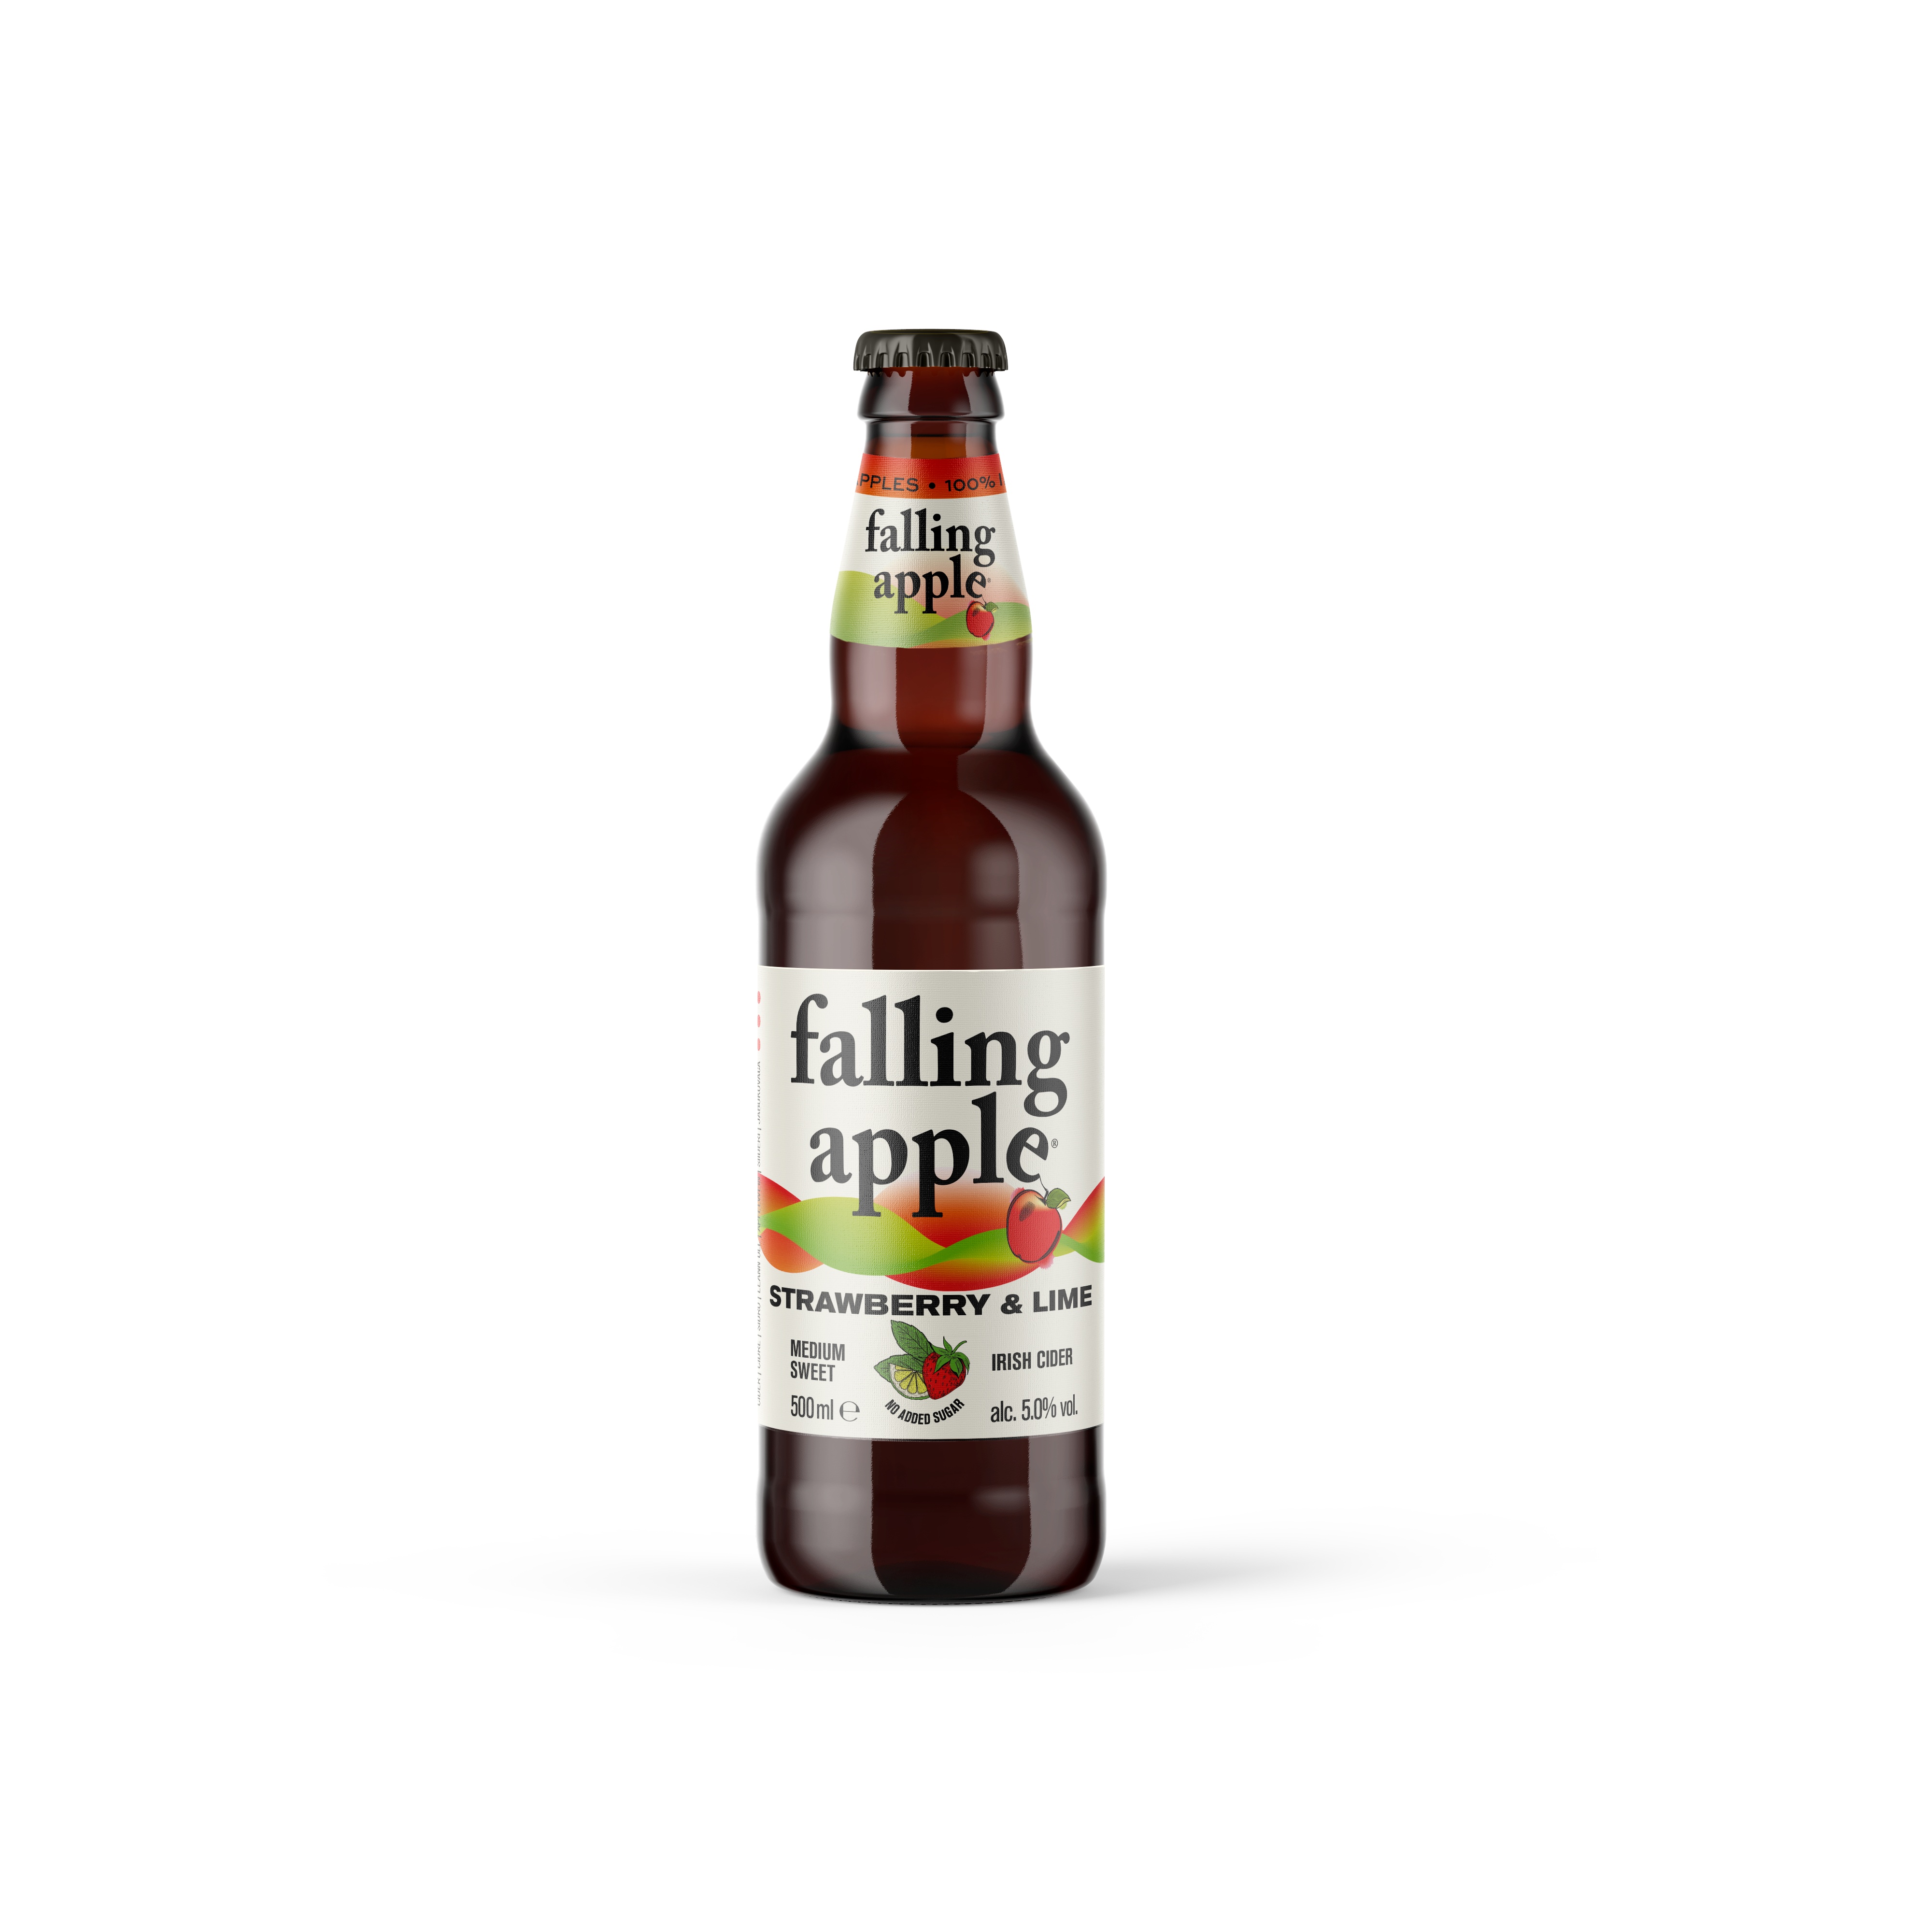
Falling Apple Strawberry & Lime Cider 12 x 500ml Bottles
A blend of sweet strawberry & semi-sweet apple, with a refreshing burst of lime. ABV: 5.0%
Brand: Falling Apple
Category: Food, Beverages & Tobacco > Beverages > Alcoholic Beverages > Hard Cider